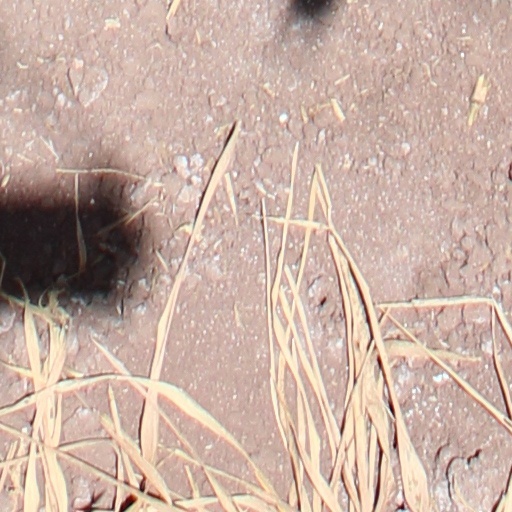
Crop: wheat